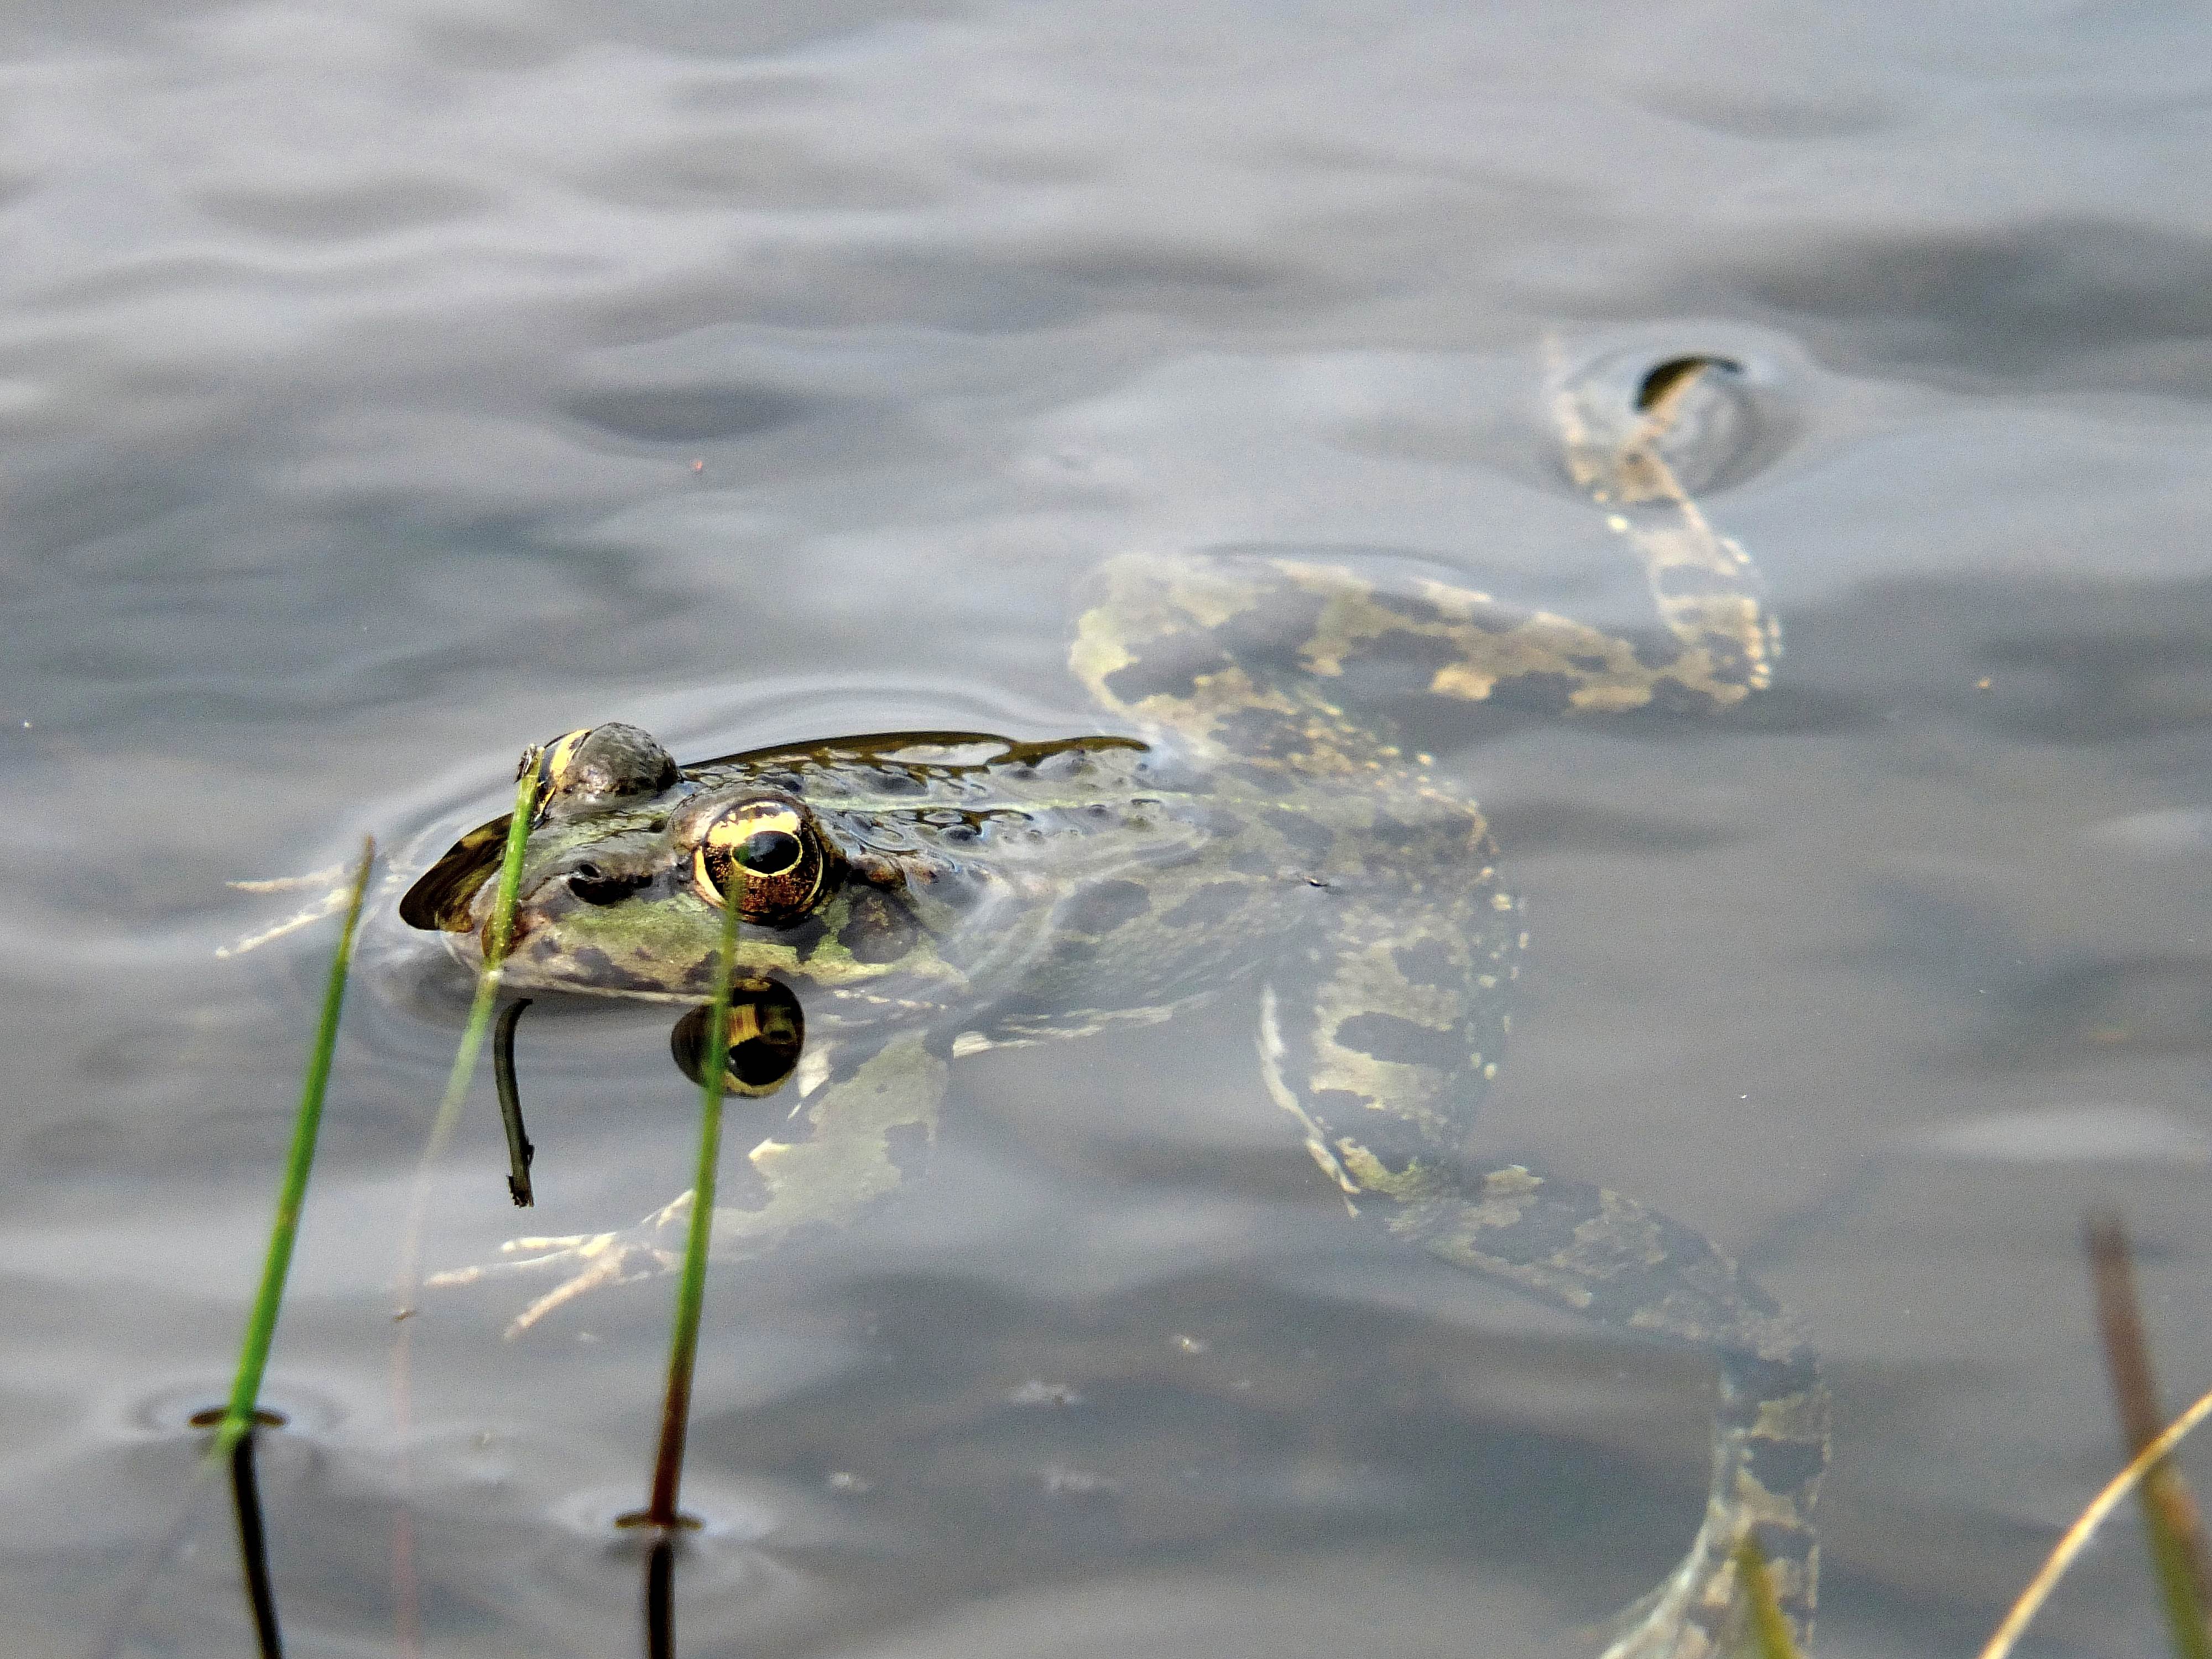
water, nature, drop, reflection, insect, macro, fauna, animals, naturaleza, espaa, galicia, pontevedra, ggl1, gaby1, animales, fujifilmxs1, ranas, macro photography